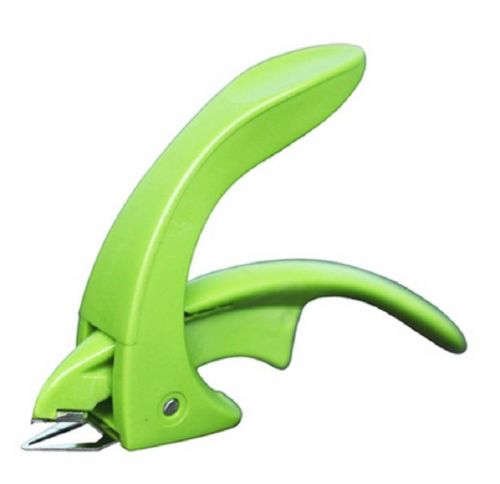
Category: stapler